A. E. Waite

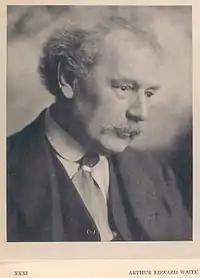
Waite photographed in London, 13 January 1921

Waite was a writer and many of his works were well received in the esoteric circles of his time, but his lack of academic training is visible in his limitations as a historian and in his belittling of other authors.